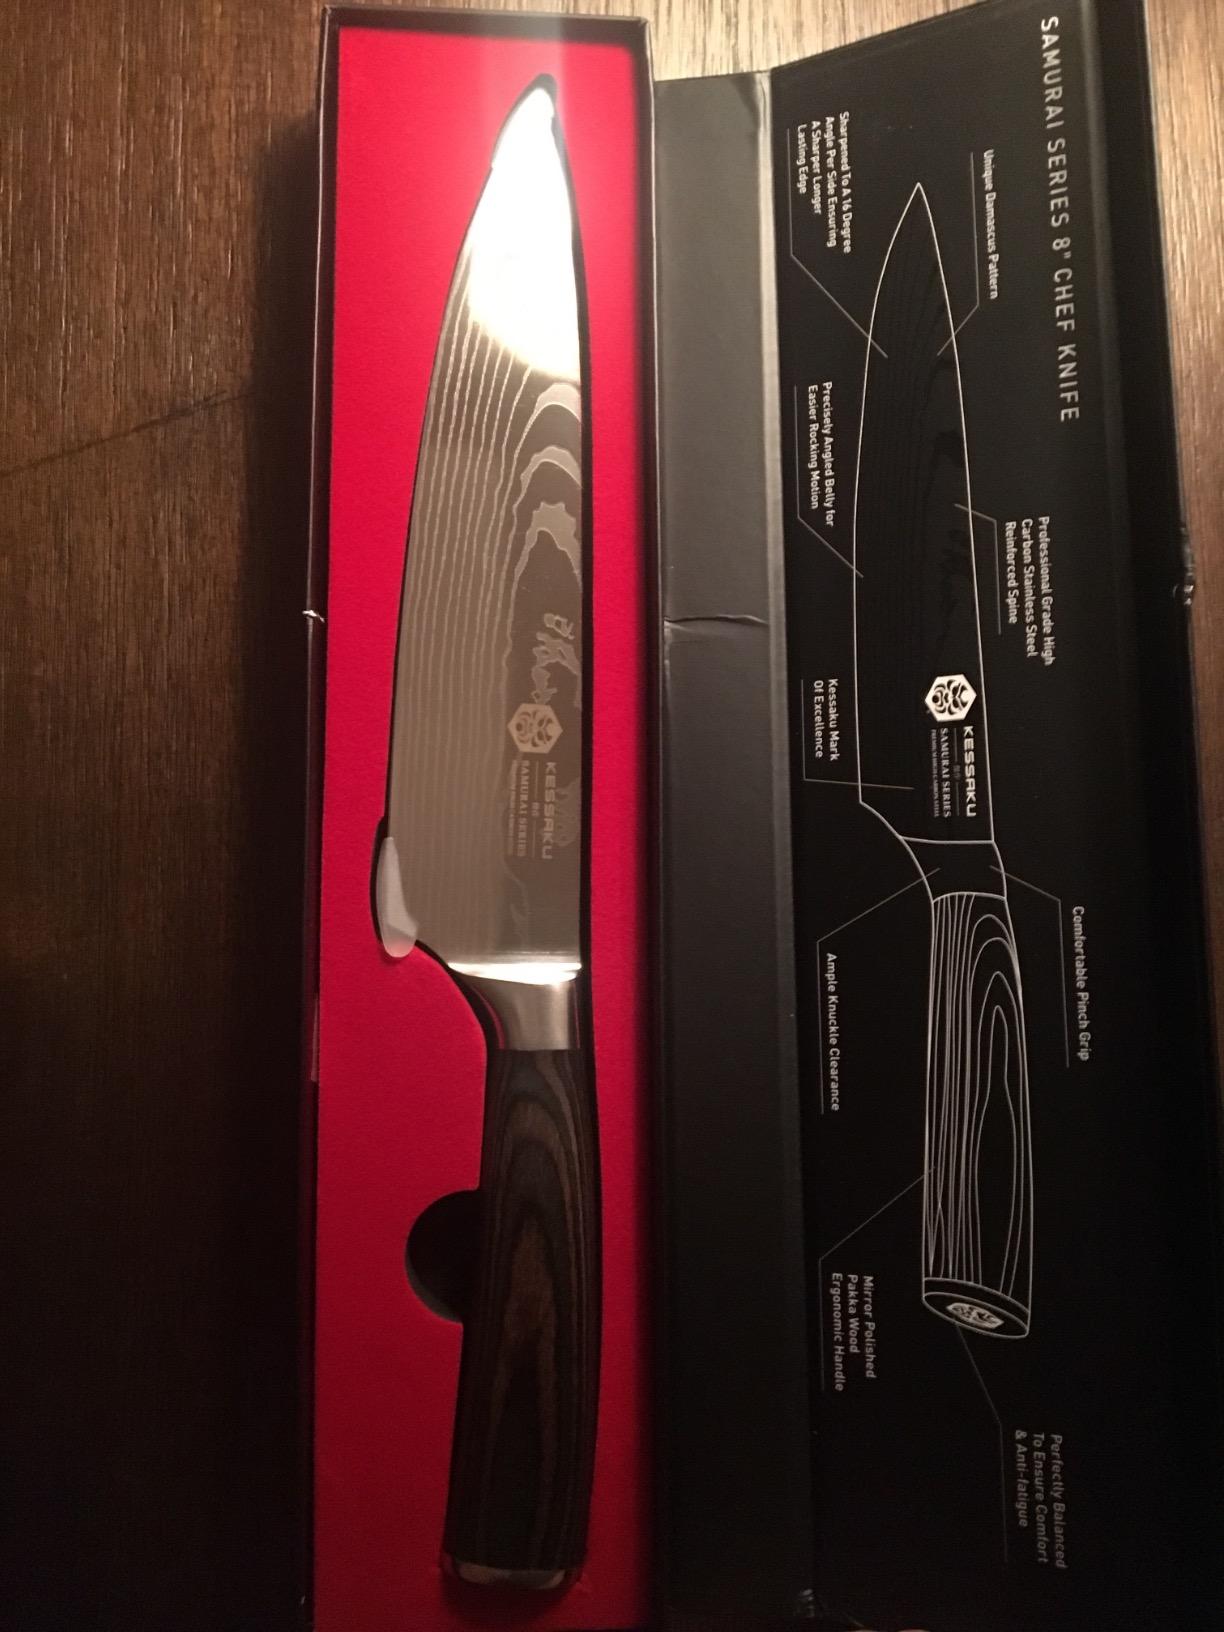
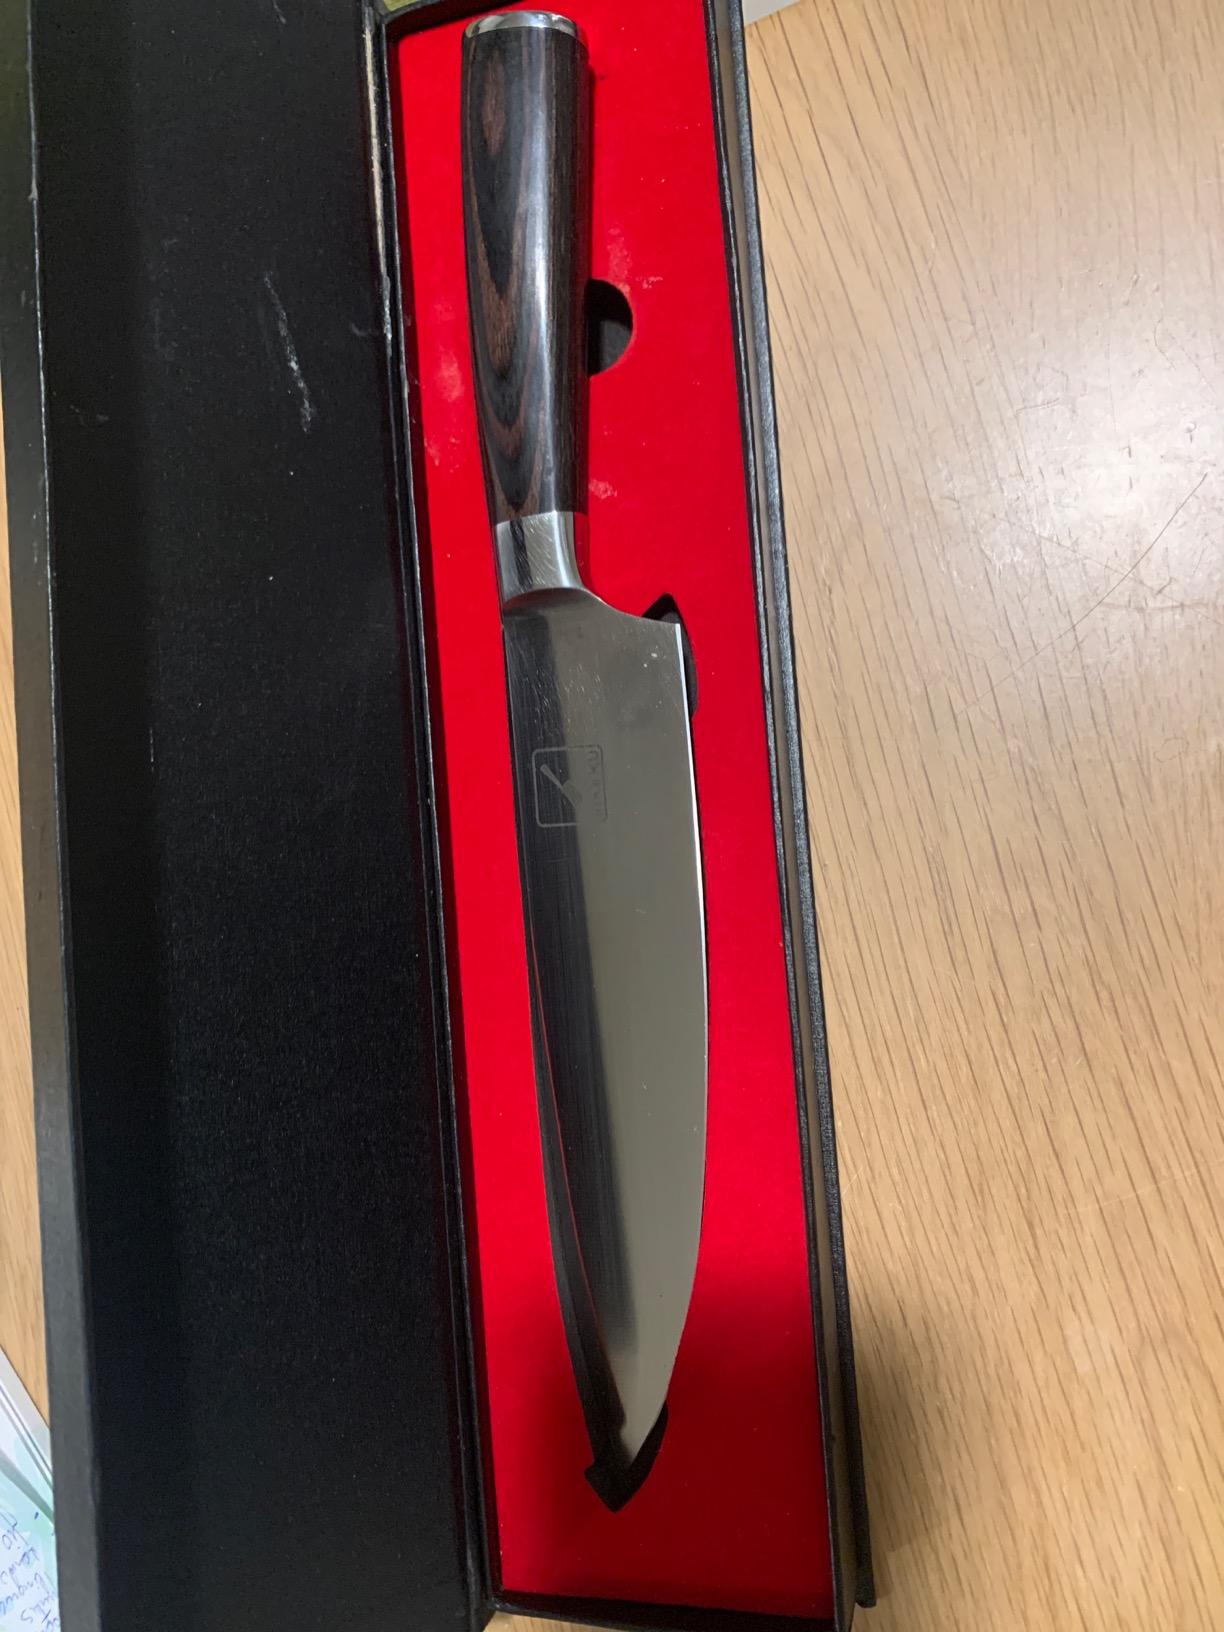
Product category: items_knife
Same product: no